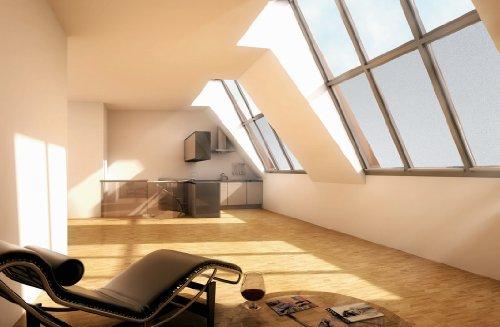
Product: d-c-fix 3460012 Snow DC Fix 346-0012 Decorative Self-Adhesive Window Film, 17.71" x 78" Roll, 17" x 78"
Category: Home & Kitchen | Home Décor | Window Treatments | Window Stickers & Films | Window Films
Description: Great Condition.
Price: $7.18